Soil in Inderta

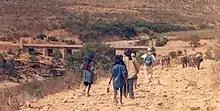
Giba river near Inda Mihtsun

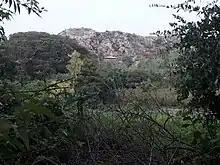
Tufa dam in Chelekwot

The reduced soil protection by vegetation cover, combined with steep slopes and erosive rainfall has led to excessive soil erosion. Nutrients and organic matter were lost and soil depth was reduced. Hence, soil erosion is an important problem, which results in low crop yields and biomass production. As a response to the strong degradation and thanks to the hard labour of many people in the villages, soil conservation has been carried out on a large scale since the 1980s and especially 1980s; this has curbed rates of soil loss. Measures include the construction of infiltration trenches, stone bunds, check dams, small reservoirs such as Addi Amharay, Arato and Hiza'iti Wedi Cheber as well as a major biological measure: exclosures in order to allow forest regeneration. On the other hand, it remains difficult to convince farmers to carry out measures within the farmland ("in situ" soil management), such as bed and furrows or zero grazing, as there is a fear for loss of income from the land. Such techniques are however very effective.